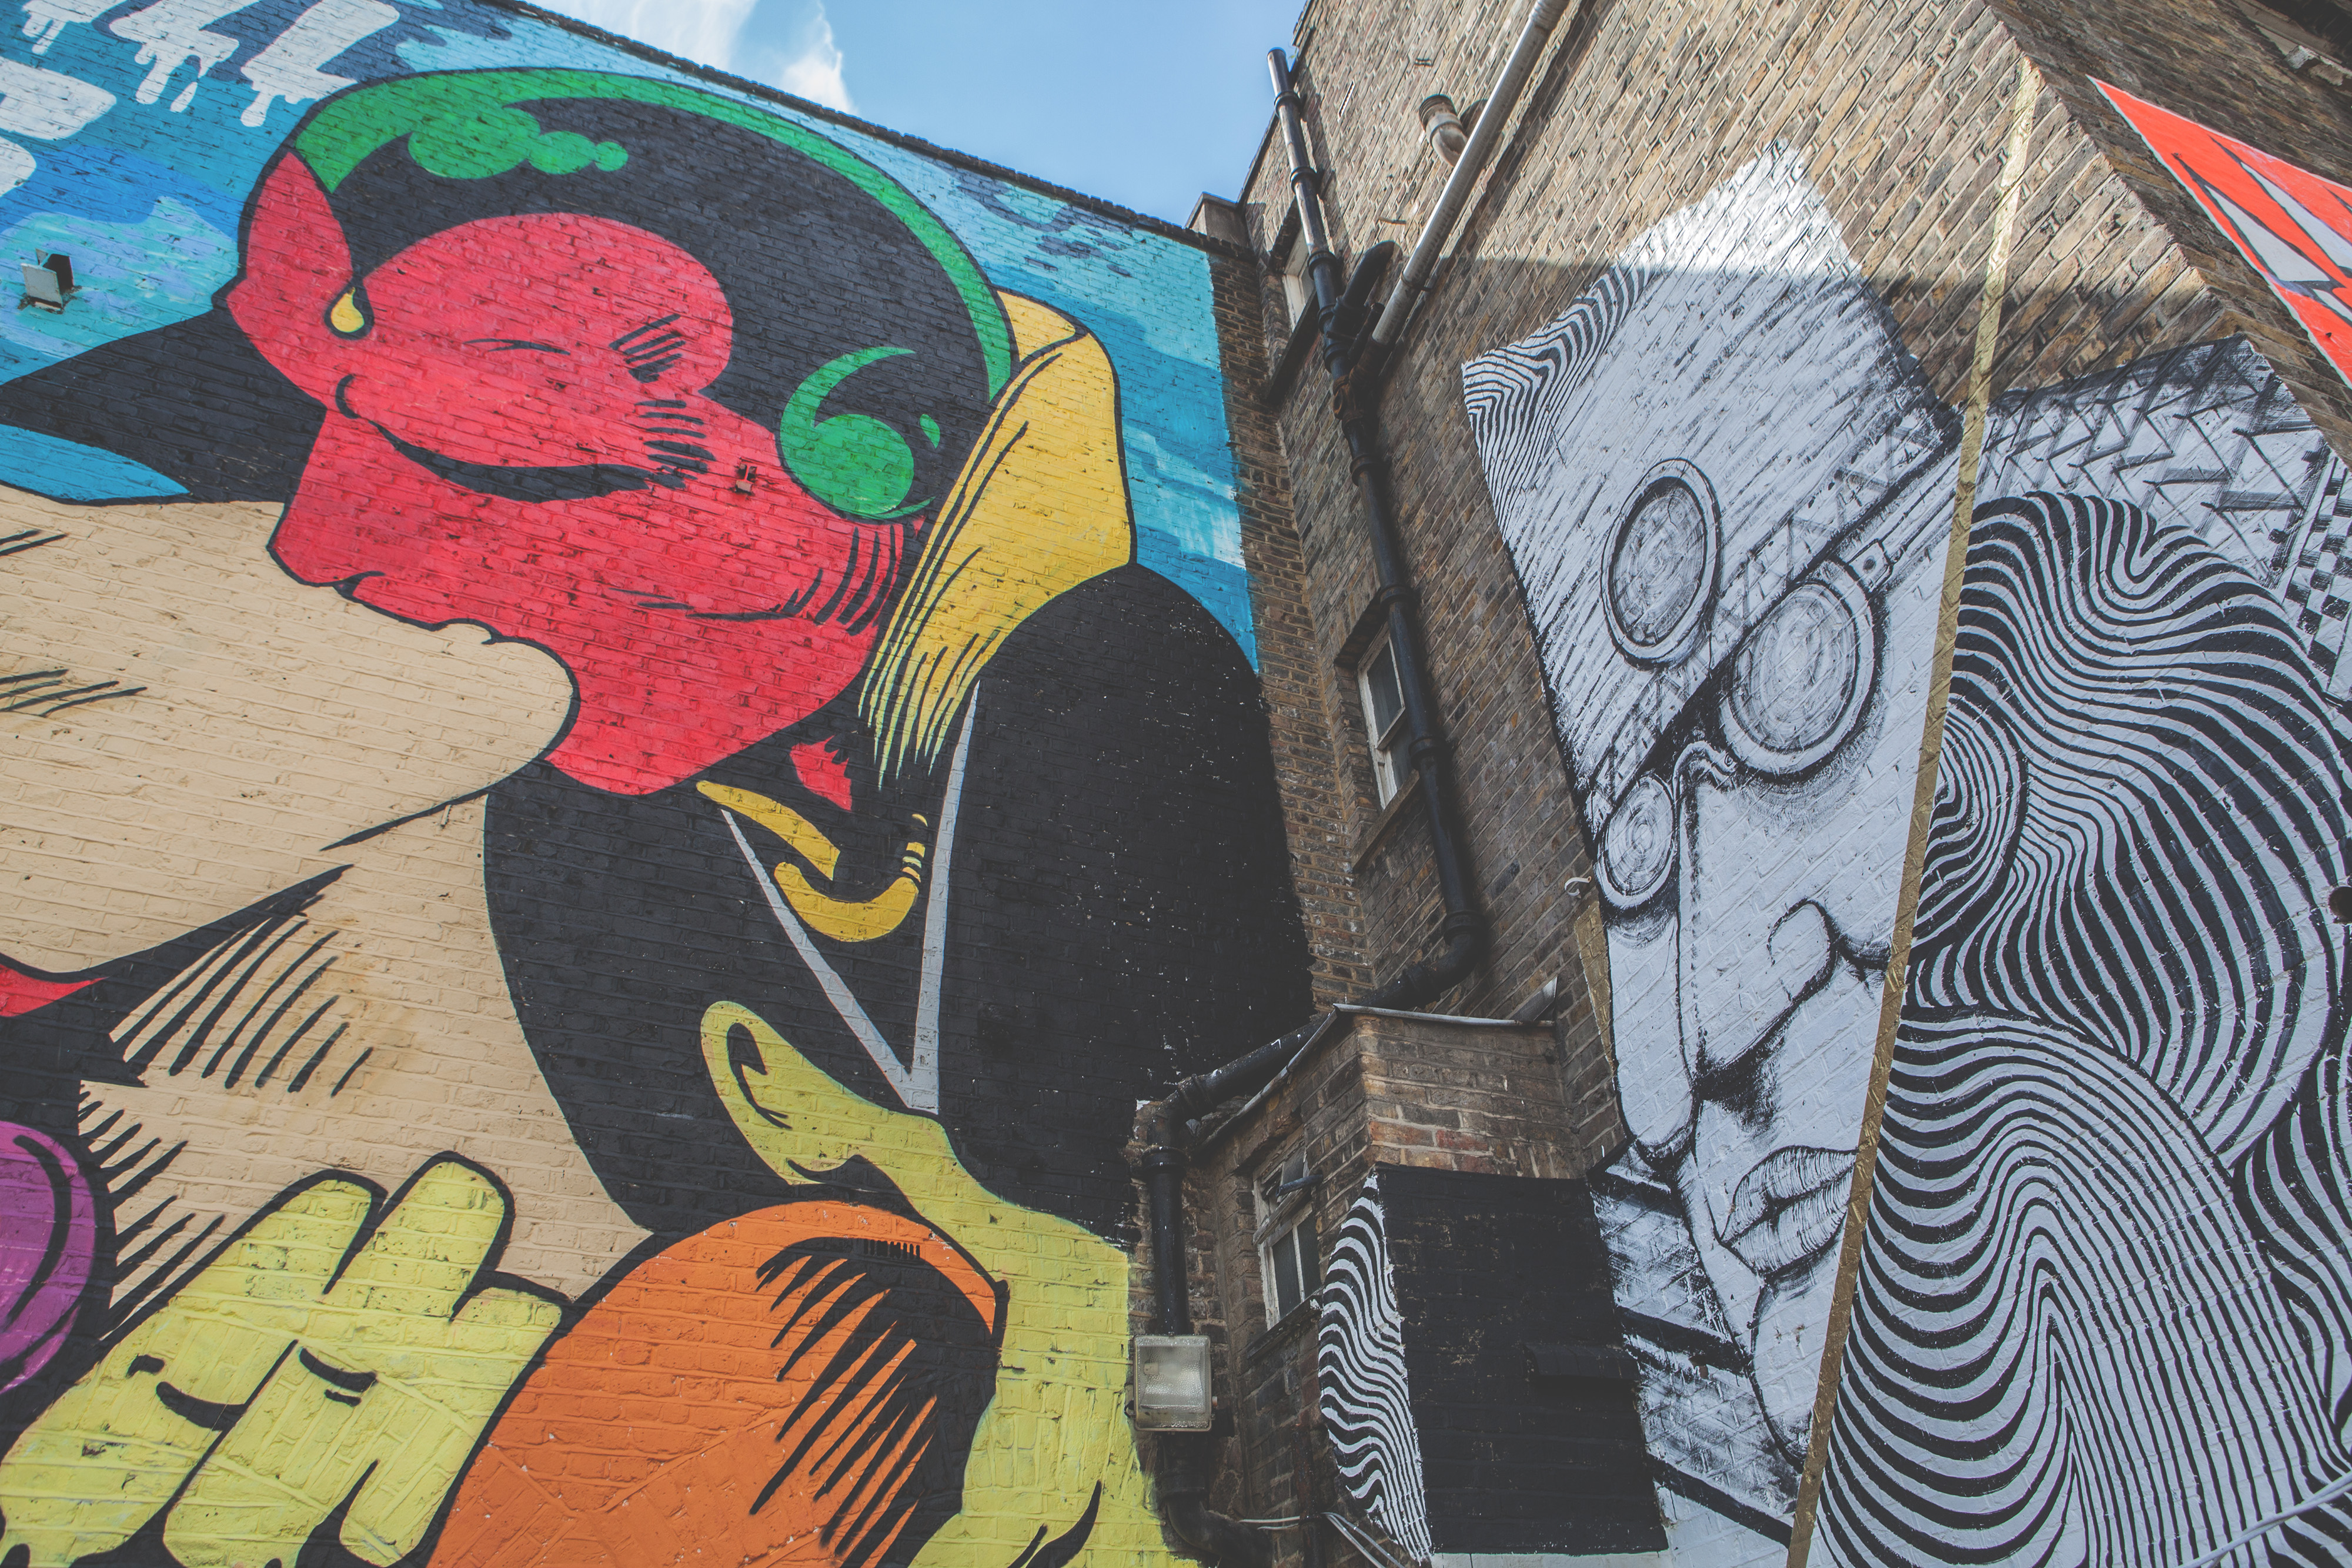
street art, art, mural, wall, graffiti, illustration, visual arts, modern art, painting, graphic design, drawing, graphics, artwork, paint, fictional character